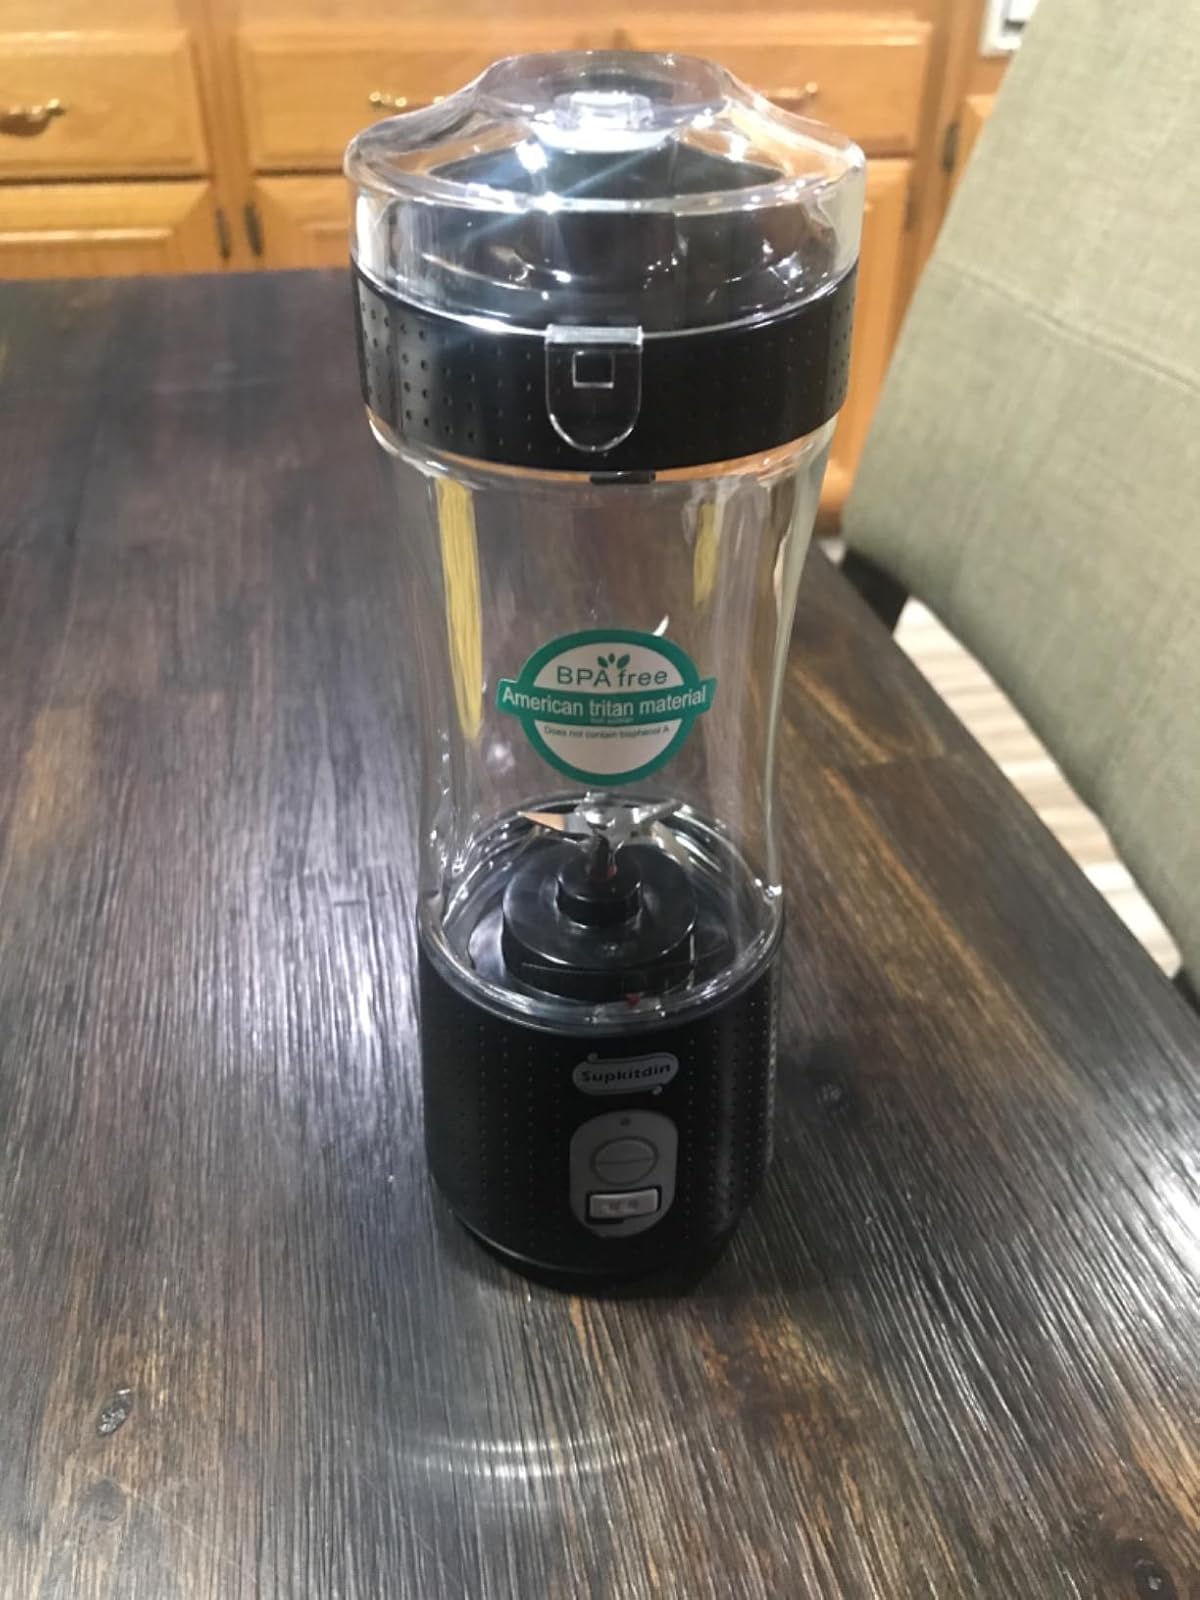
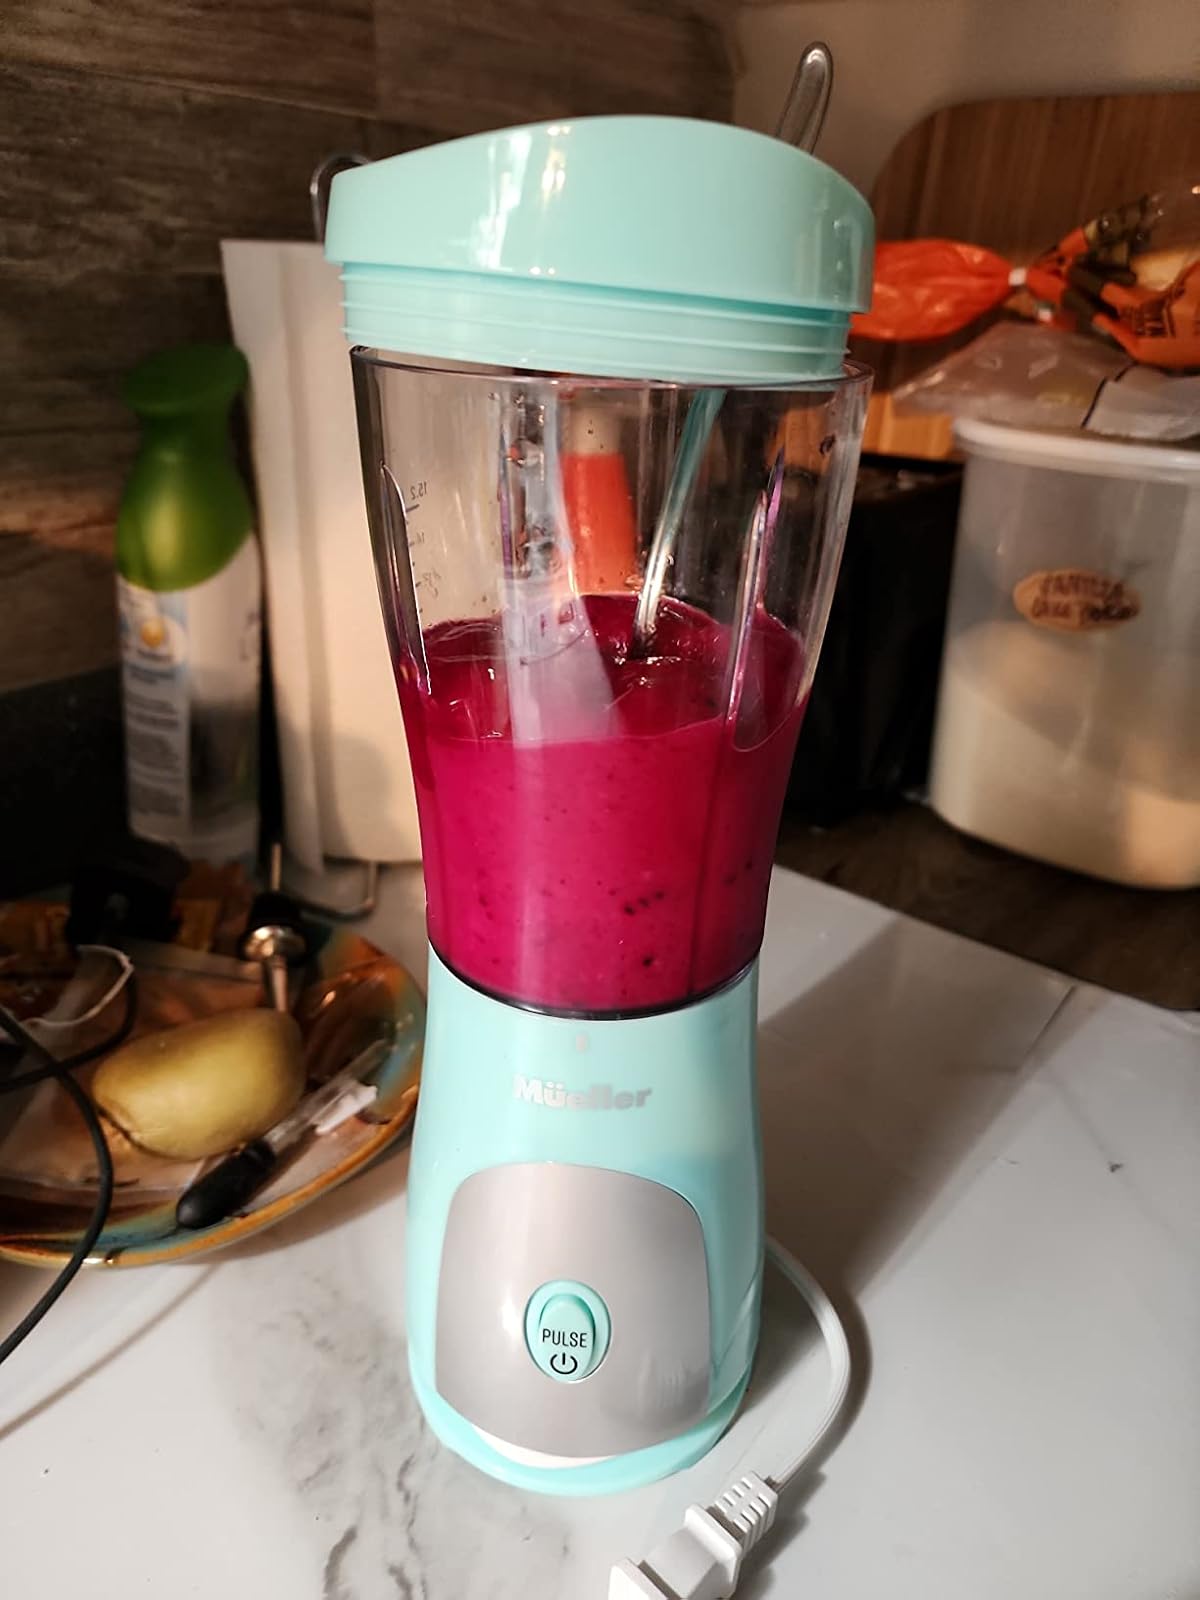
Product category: items_blender
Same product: no